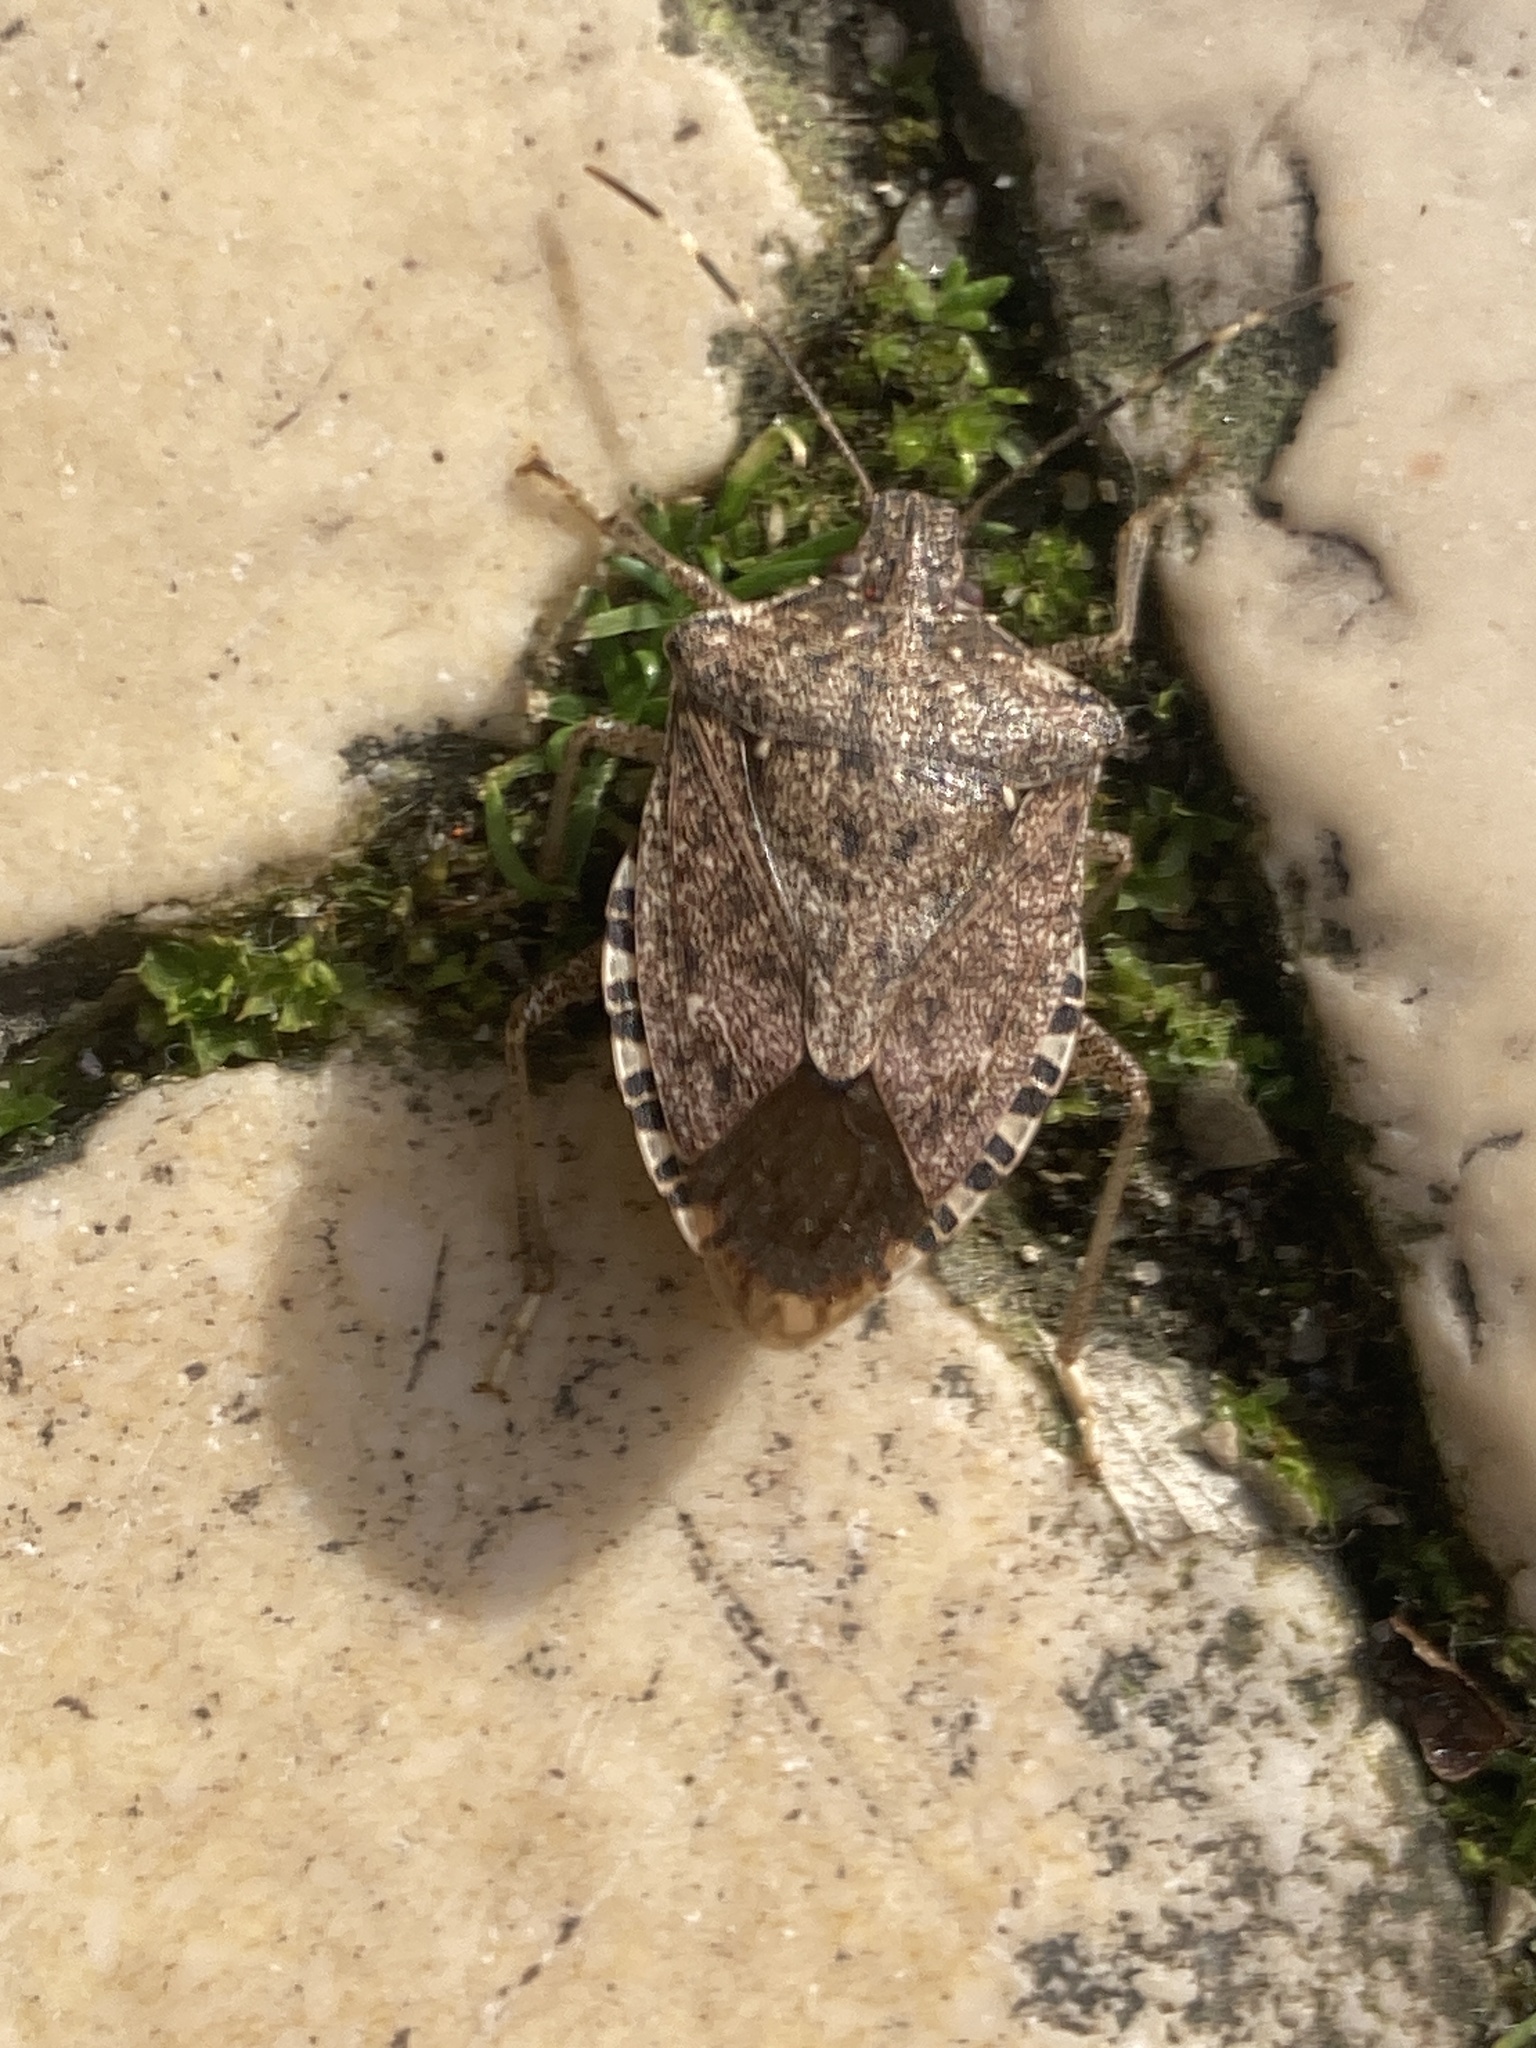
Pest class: stink_bug